New Liberal Party (New Zealand)

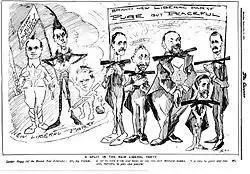
The "Voucher incident" caused a split in New Liberal Party as moderates distanced themselves from Fisher

The New Liberal Party was launched by Harry Bedford and Francis Fisher, but attracted a number of other MPs as well. George Laurenson, Frederick Baume, Alexander Hogg, William Tanner, and William Barber, all dissident Liberal MPs, associated themselves with the party, and two independents who had formerly been aligned with the loose opposition block, Ewen Alison and Alfred Harding, also joined. Tommy Taylor, a radical independent with a reputation as a firebrand, became the New Liberal Party's leader. Some Liberal dissidents, however, refused to be involved in the new party - the most notable being John Millar, George Fowlds, and Robert McNab. Many critics of Seddon believed that the New Liberals risked splitting the liberal vote and allowing a conservative government.